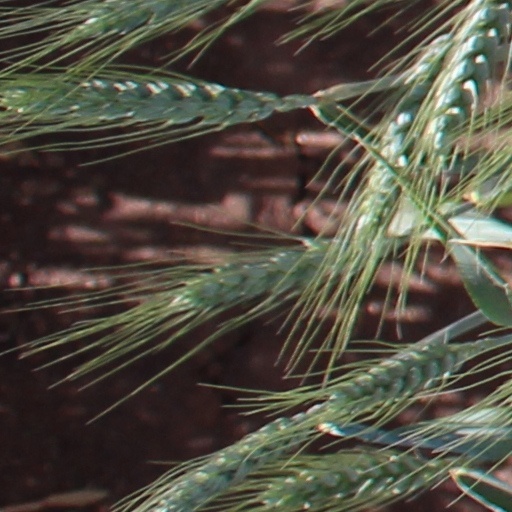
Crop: wheat